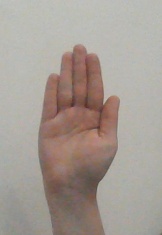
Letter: seen